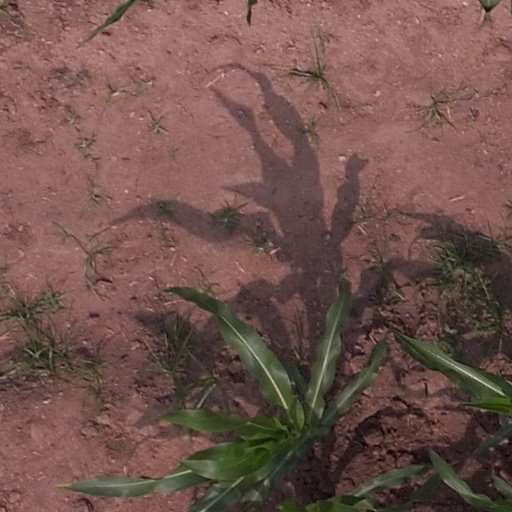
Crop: maize; corn